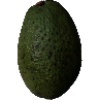
Label: Avocado 1